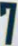
Number: 7